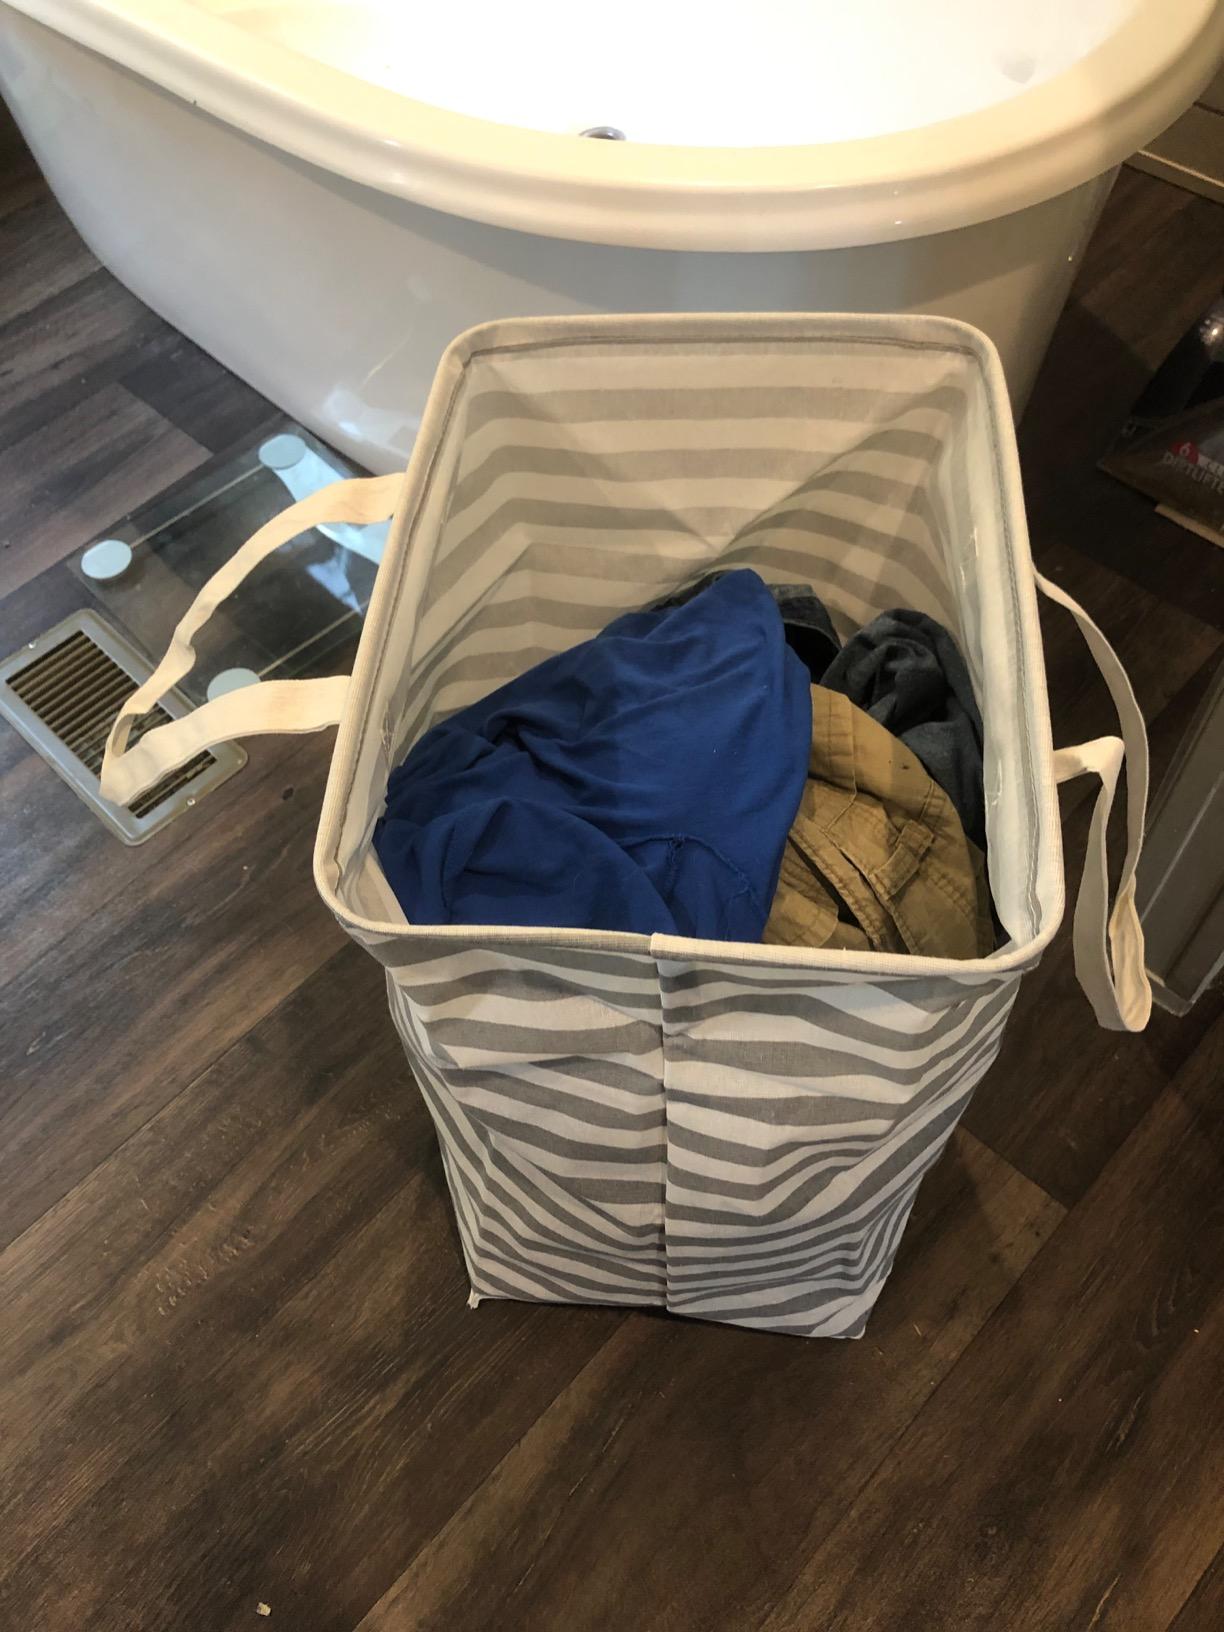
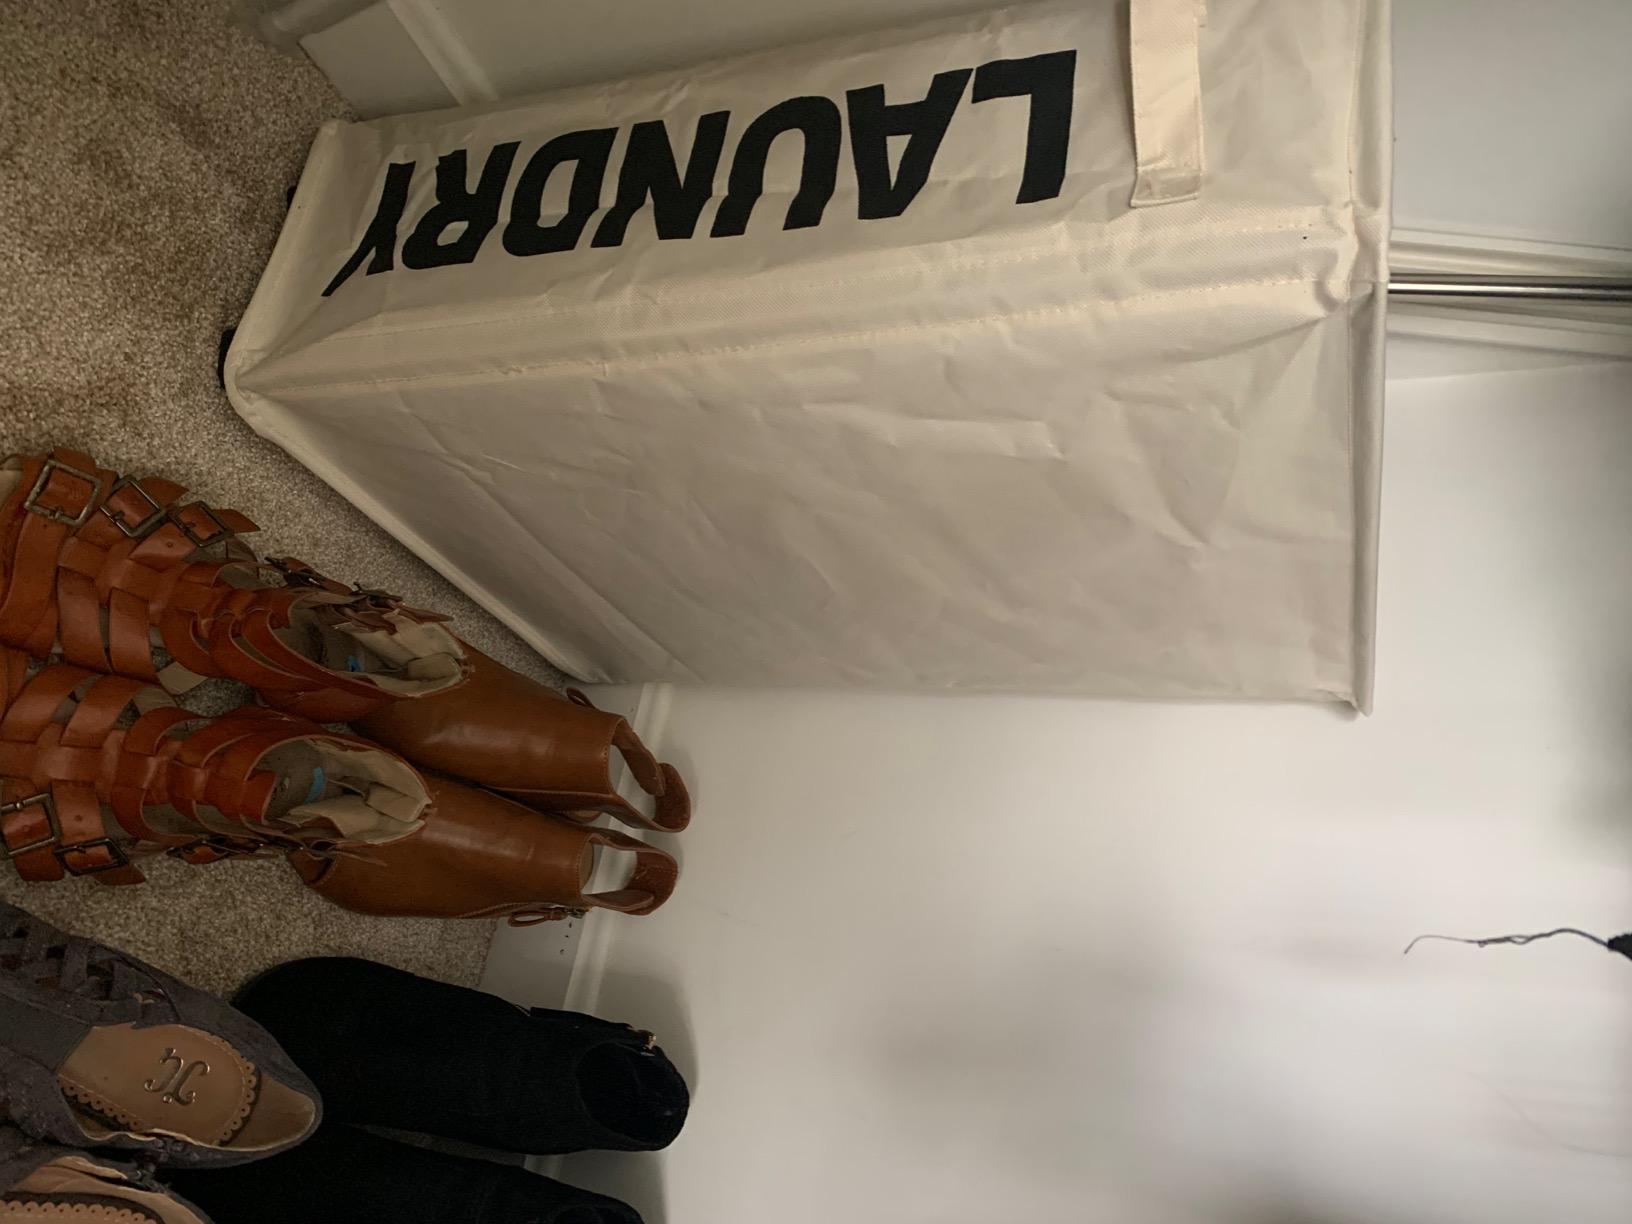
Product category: items_hamper
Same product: no